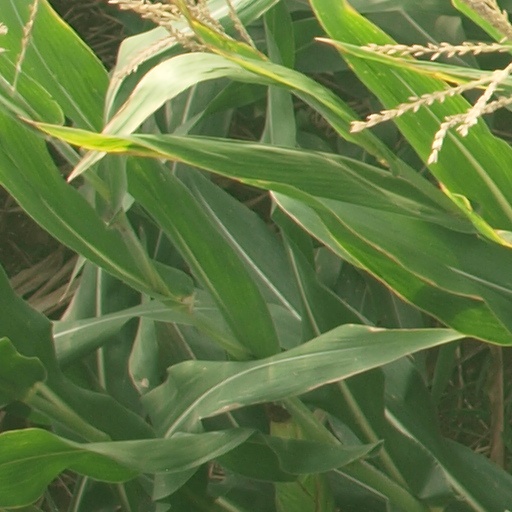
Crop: maize; corn